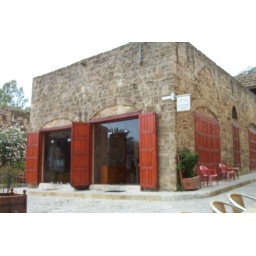
new office in 800 year old building